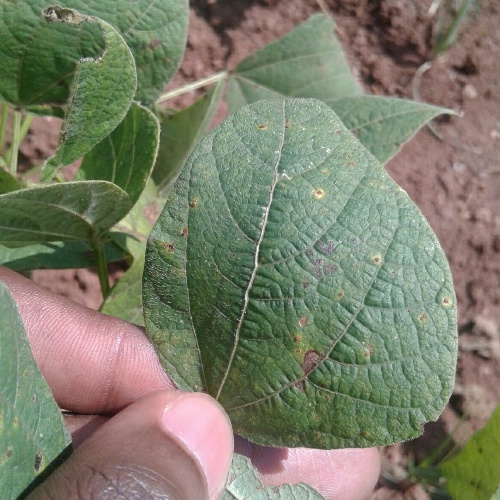
Leaf condition: bean_rust